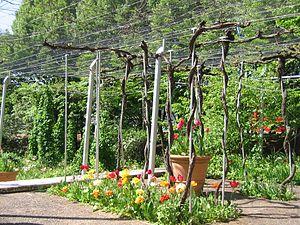
Jardin de la Treille Parc de la Villette